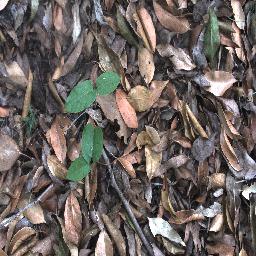
Label: negative